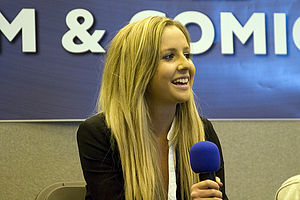
Angelica Mandy
Angelica Joyce Mandya er en engelsk skuespiller og model, som der er kendt for at spille rollen som Gabrielle Delacour i filmatiseringen af bøgerne om Harry Potter.